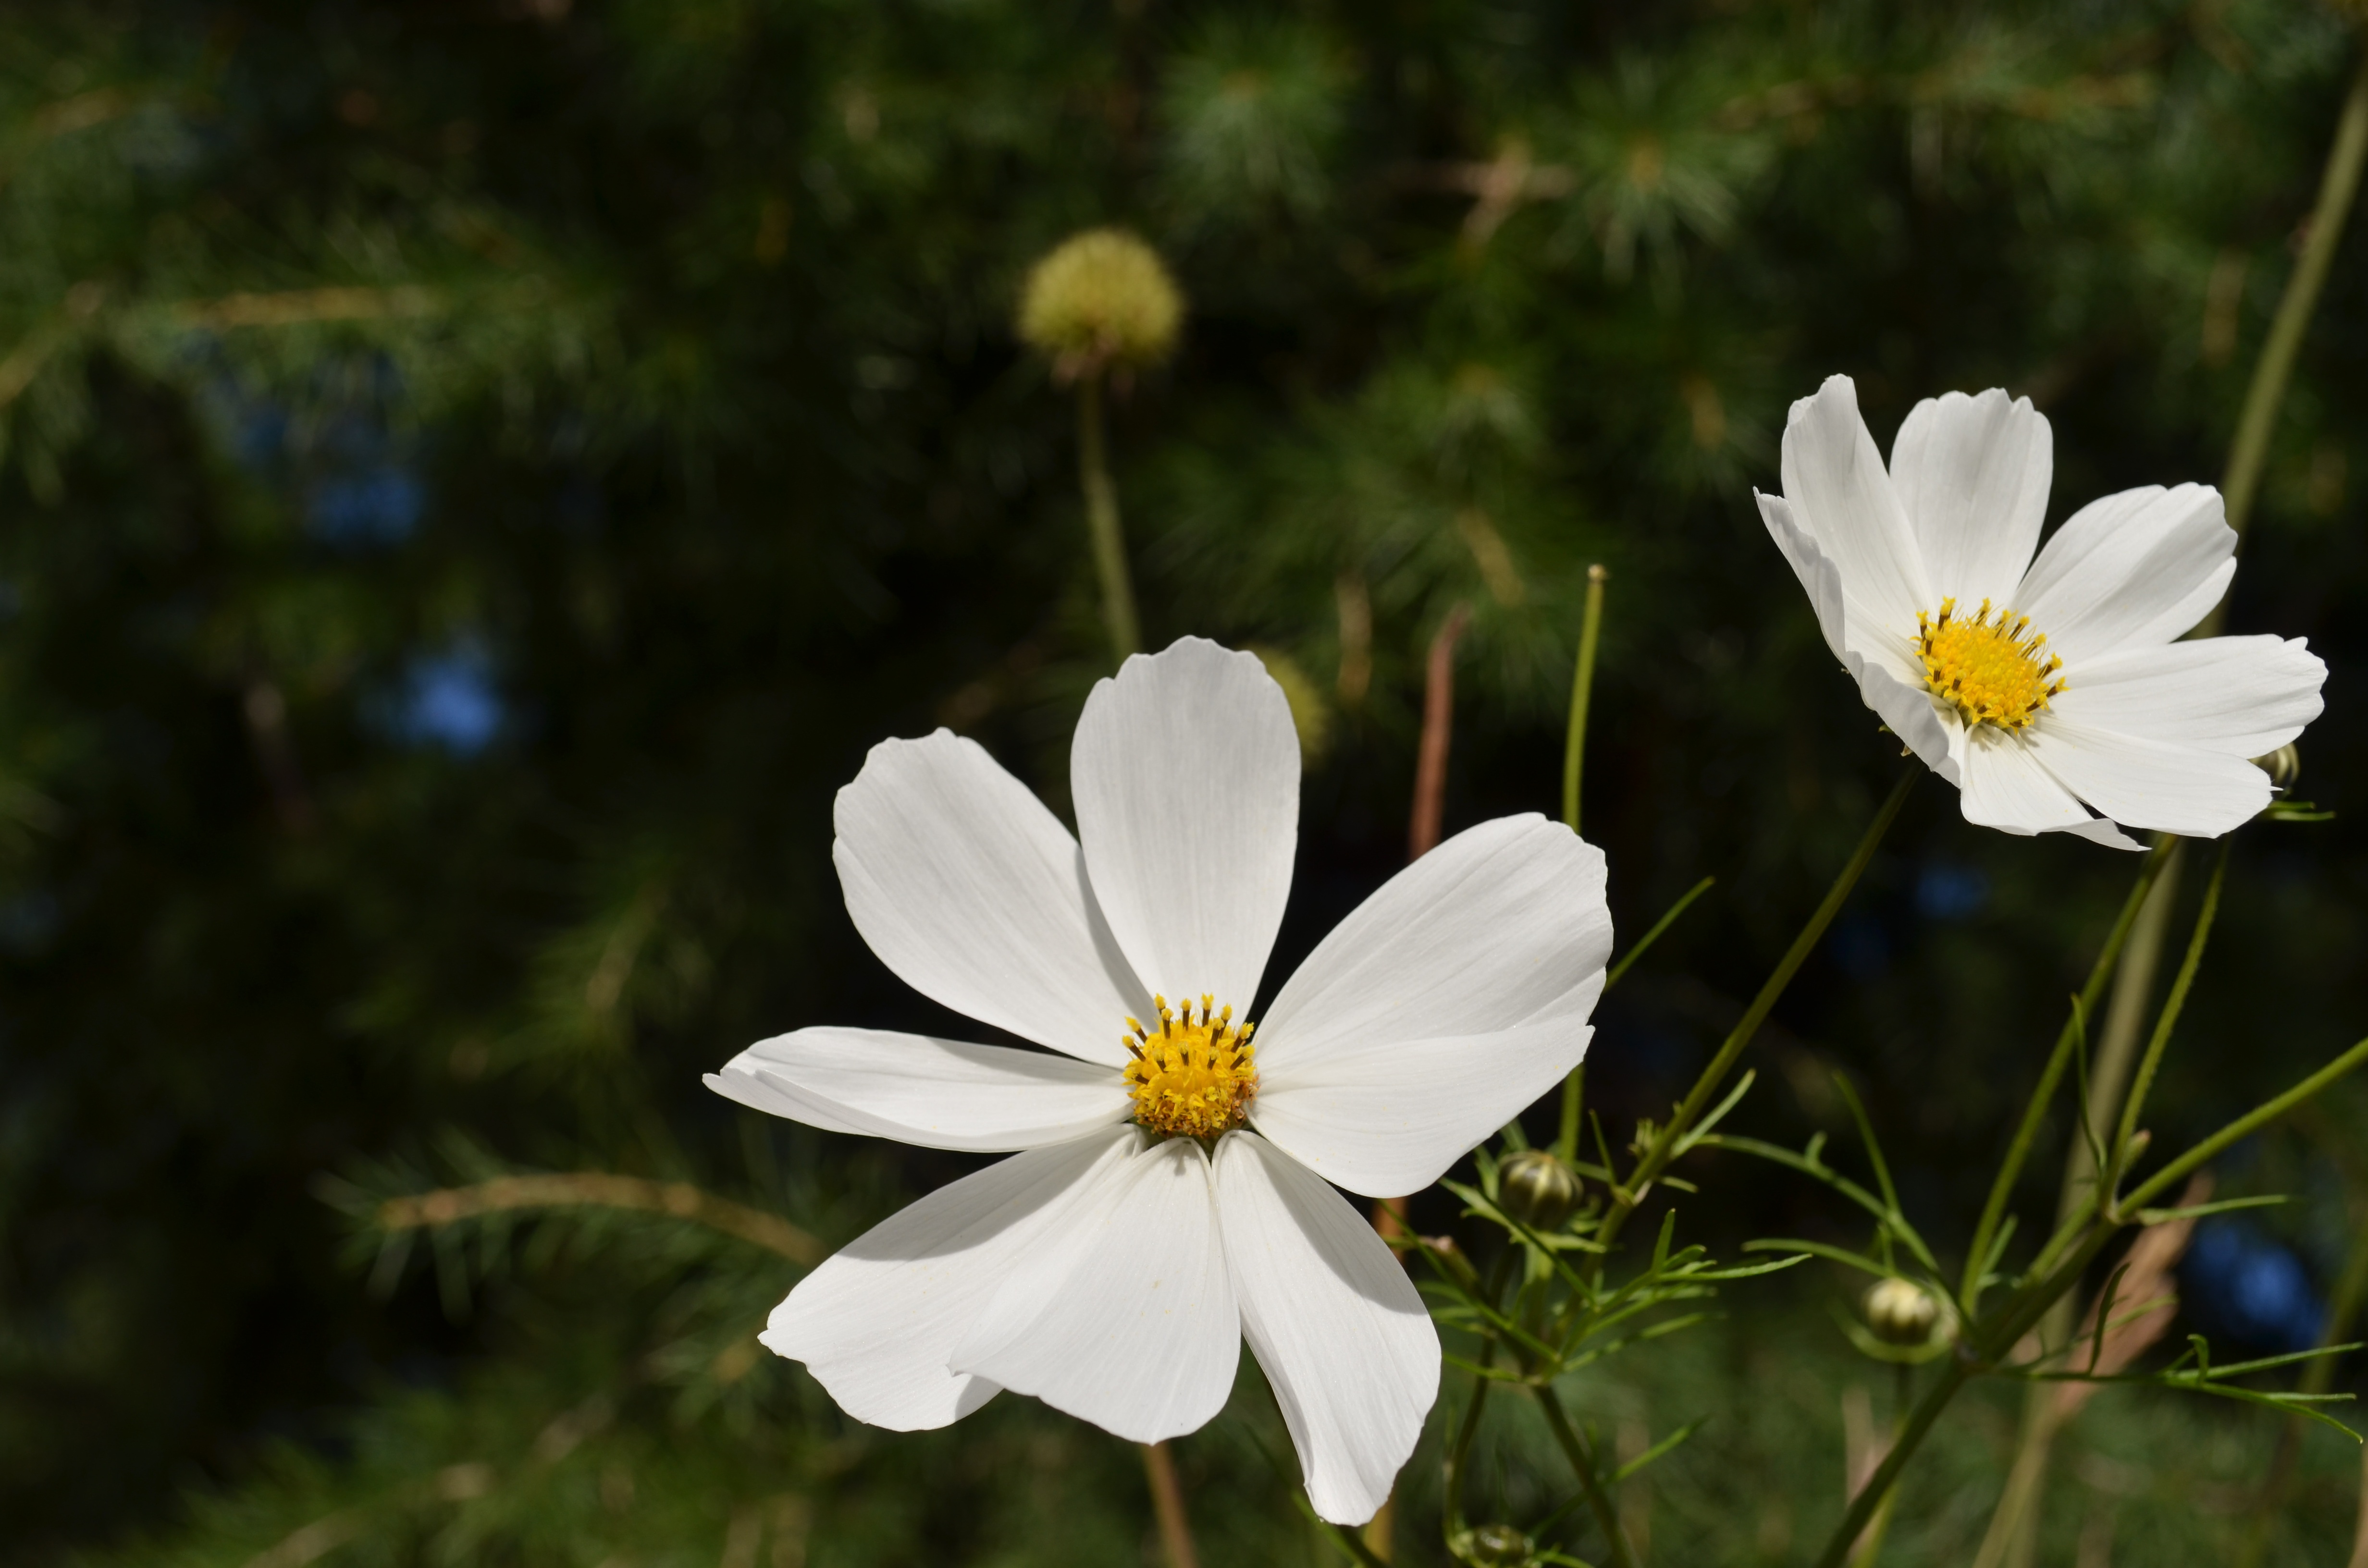
nature, grass, blossom, plant, white, meadow, sunlight, flower, petal, daisy, botany, flora, wildflower, flowers, beautiful, macro photography, flowering plant, daisy family, oxeye daisy, land plant, garden cosmos